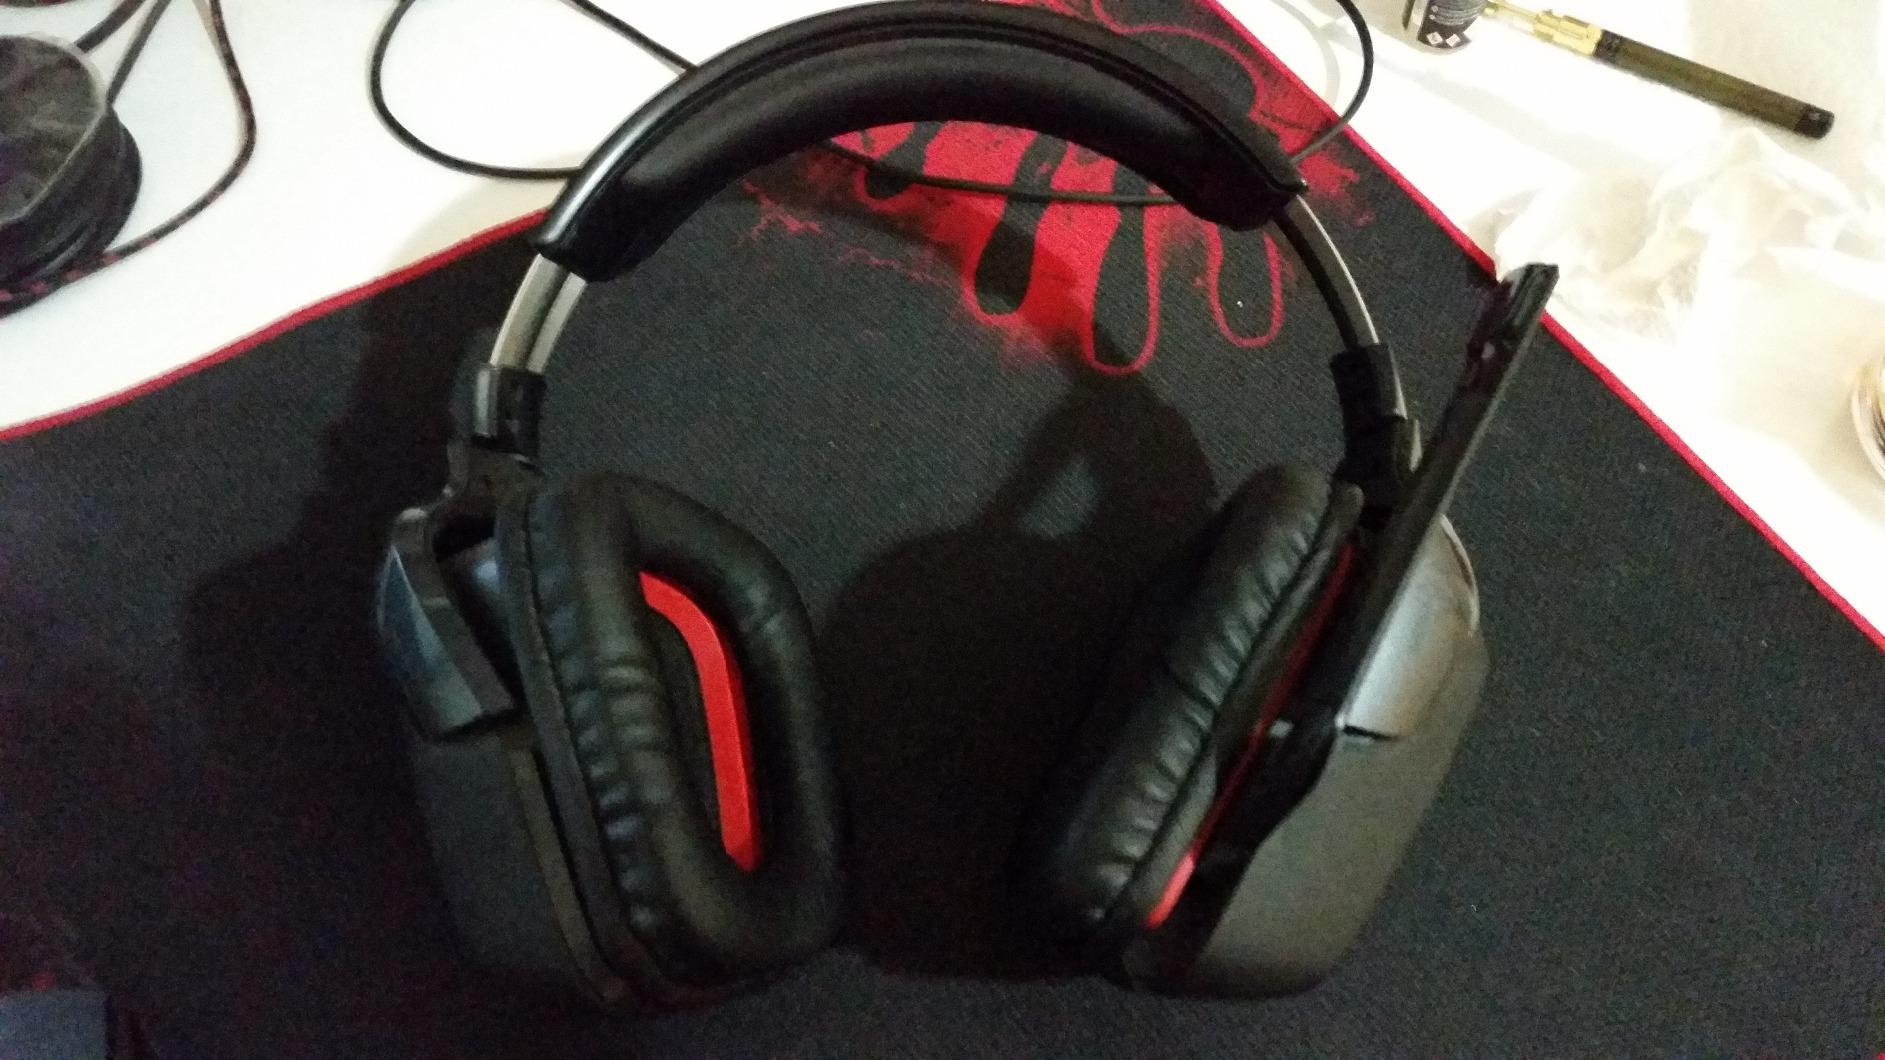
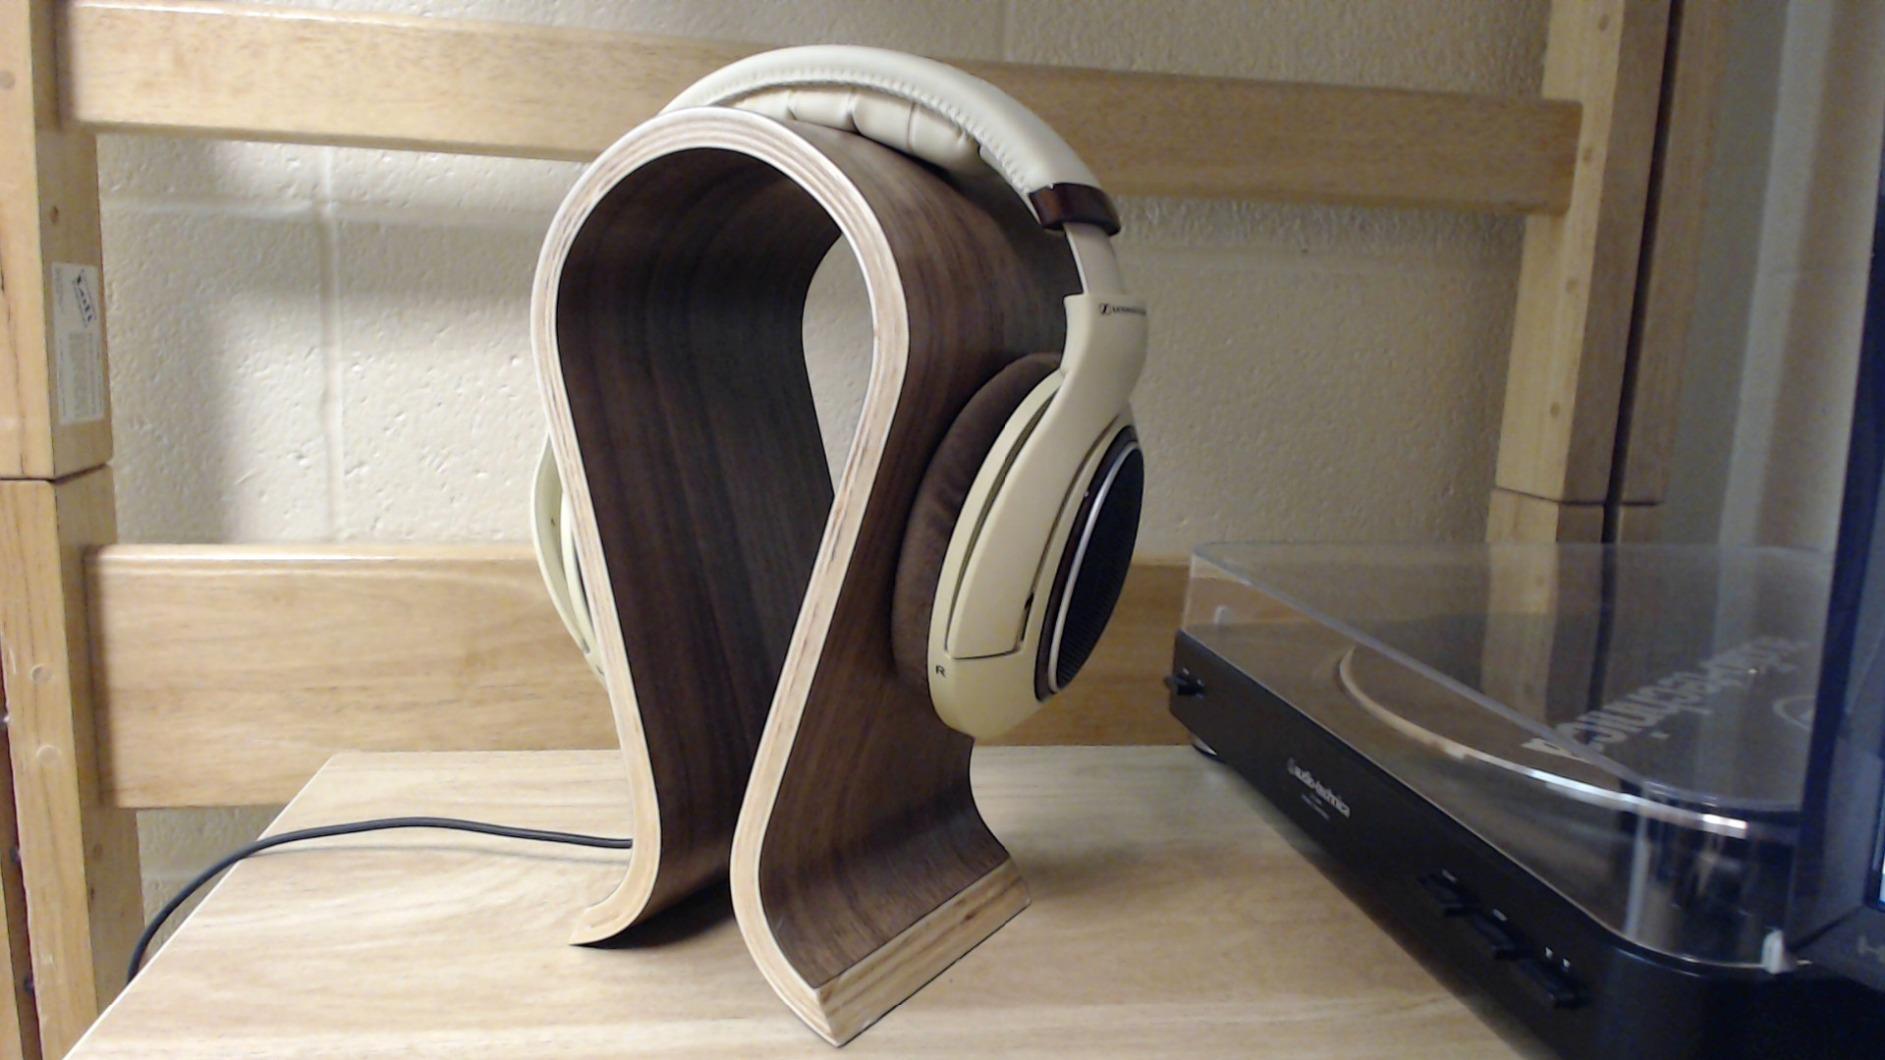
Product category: headphones
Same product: no